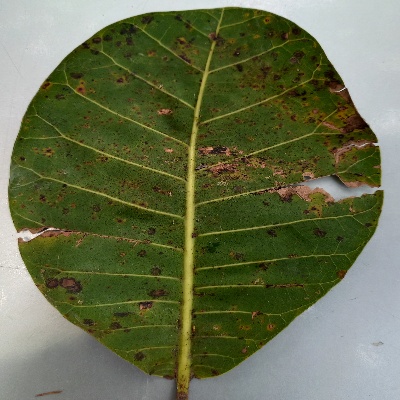
Crop: Cashew
Condition: anthracnose